USS Constellation (1797)

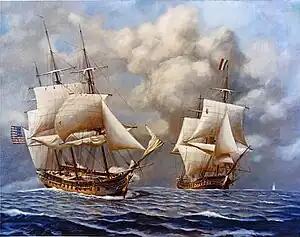
A color painting of two ships at sail. Both ships have 3 masts in which the sails are partially set. The ship on the left is moving toward the right side of the frame, and the ship on the right is moving straight ahead.

On 9 February 1799, under the command of Truxtun, "Constellation" fought and captured the frigate "L'Insurgente" of 36 guns, the fastest ship in the French Navy. The battle started about NE of the island of Nevis about midday when "Constellation" spotted "L'Insurgente", which hoisted studding sails and attempted to run. "L'Insurgente" had recently captured , a schooner, in November 1798 and three weeks previously had been chased by "Constitution" and had escaped. "L'Insurgente"s job was that of commerce raiding, wanting nothing to do with another warship, and tried to flee "Constellation". Within an hour of hauling in chase Truxtun was close enough to make private signals to identify if the ship he was pursuing was British or not. With no answer, he proceeded to chase "L'Insurgente" down, clearing for action and beating to quarters. Truxtun made private signals for the U.S. Navy and again received no answer. "Constellation" crowded on all sail despite a rising squall that threatened to tear a sail or throw a spar.